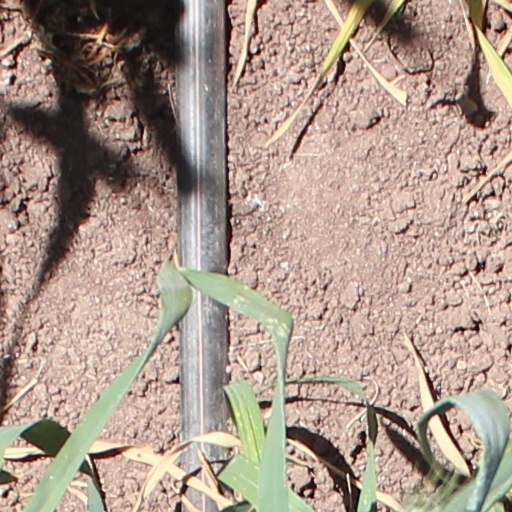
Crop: wheat